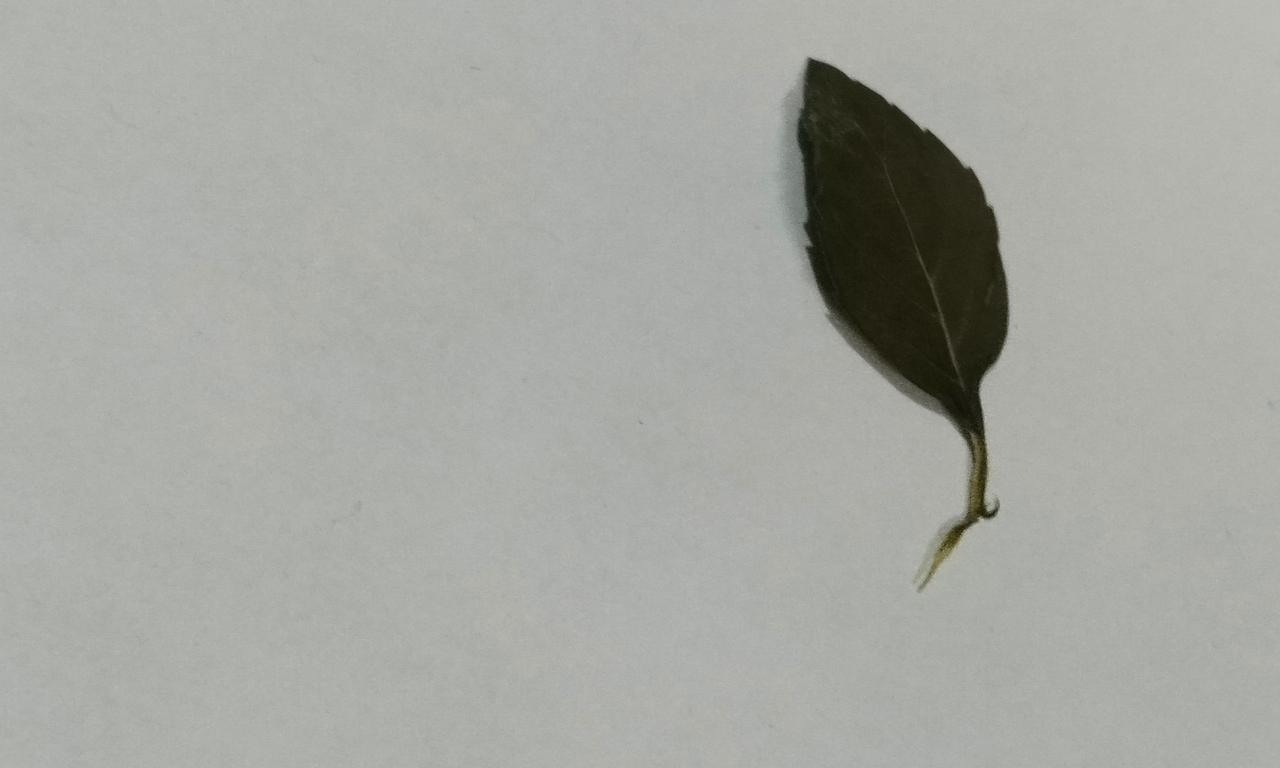
Label: Dried